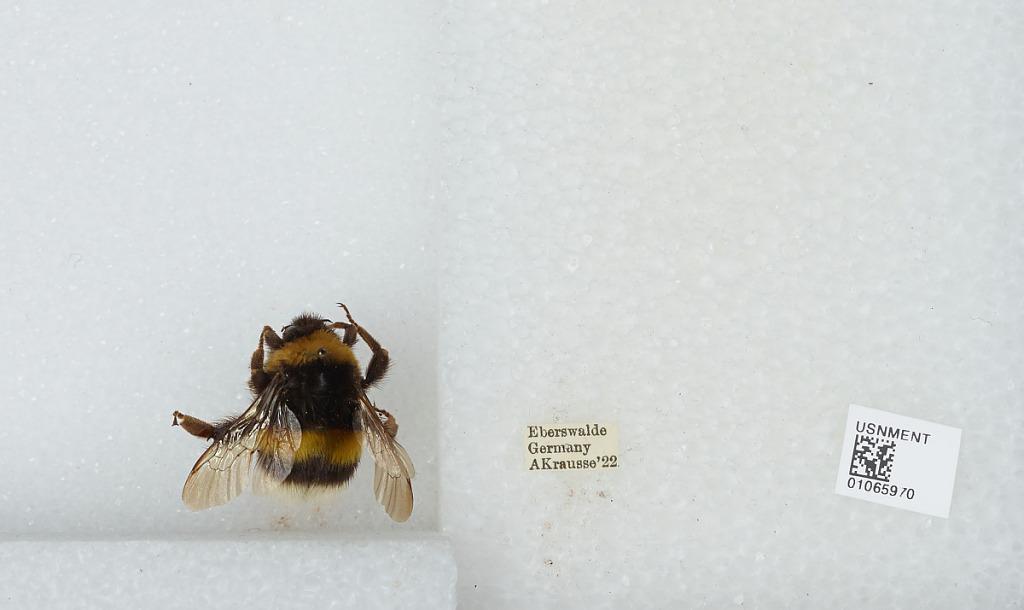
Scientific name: Bombus sp.
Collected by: A. Krausse
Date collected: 1922--
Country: Germany
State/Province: Brandenburg
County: Barnim
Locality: Eberswalde
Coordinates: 52.8356, 13.8182